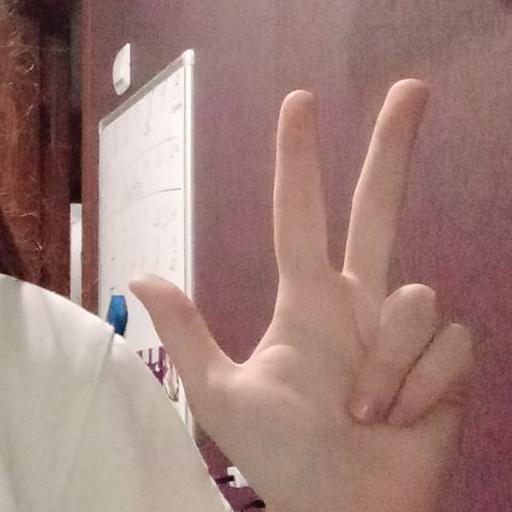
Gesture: three2